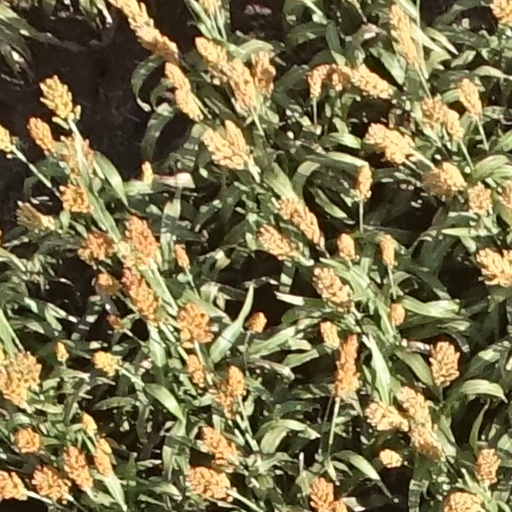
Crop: sorghum